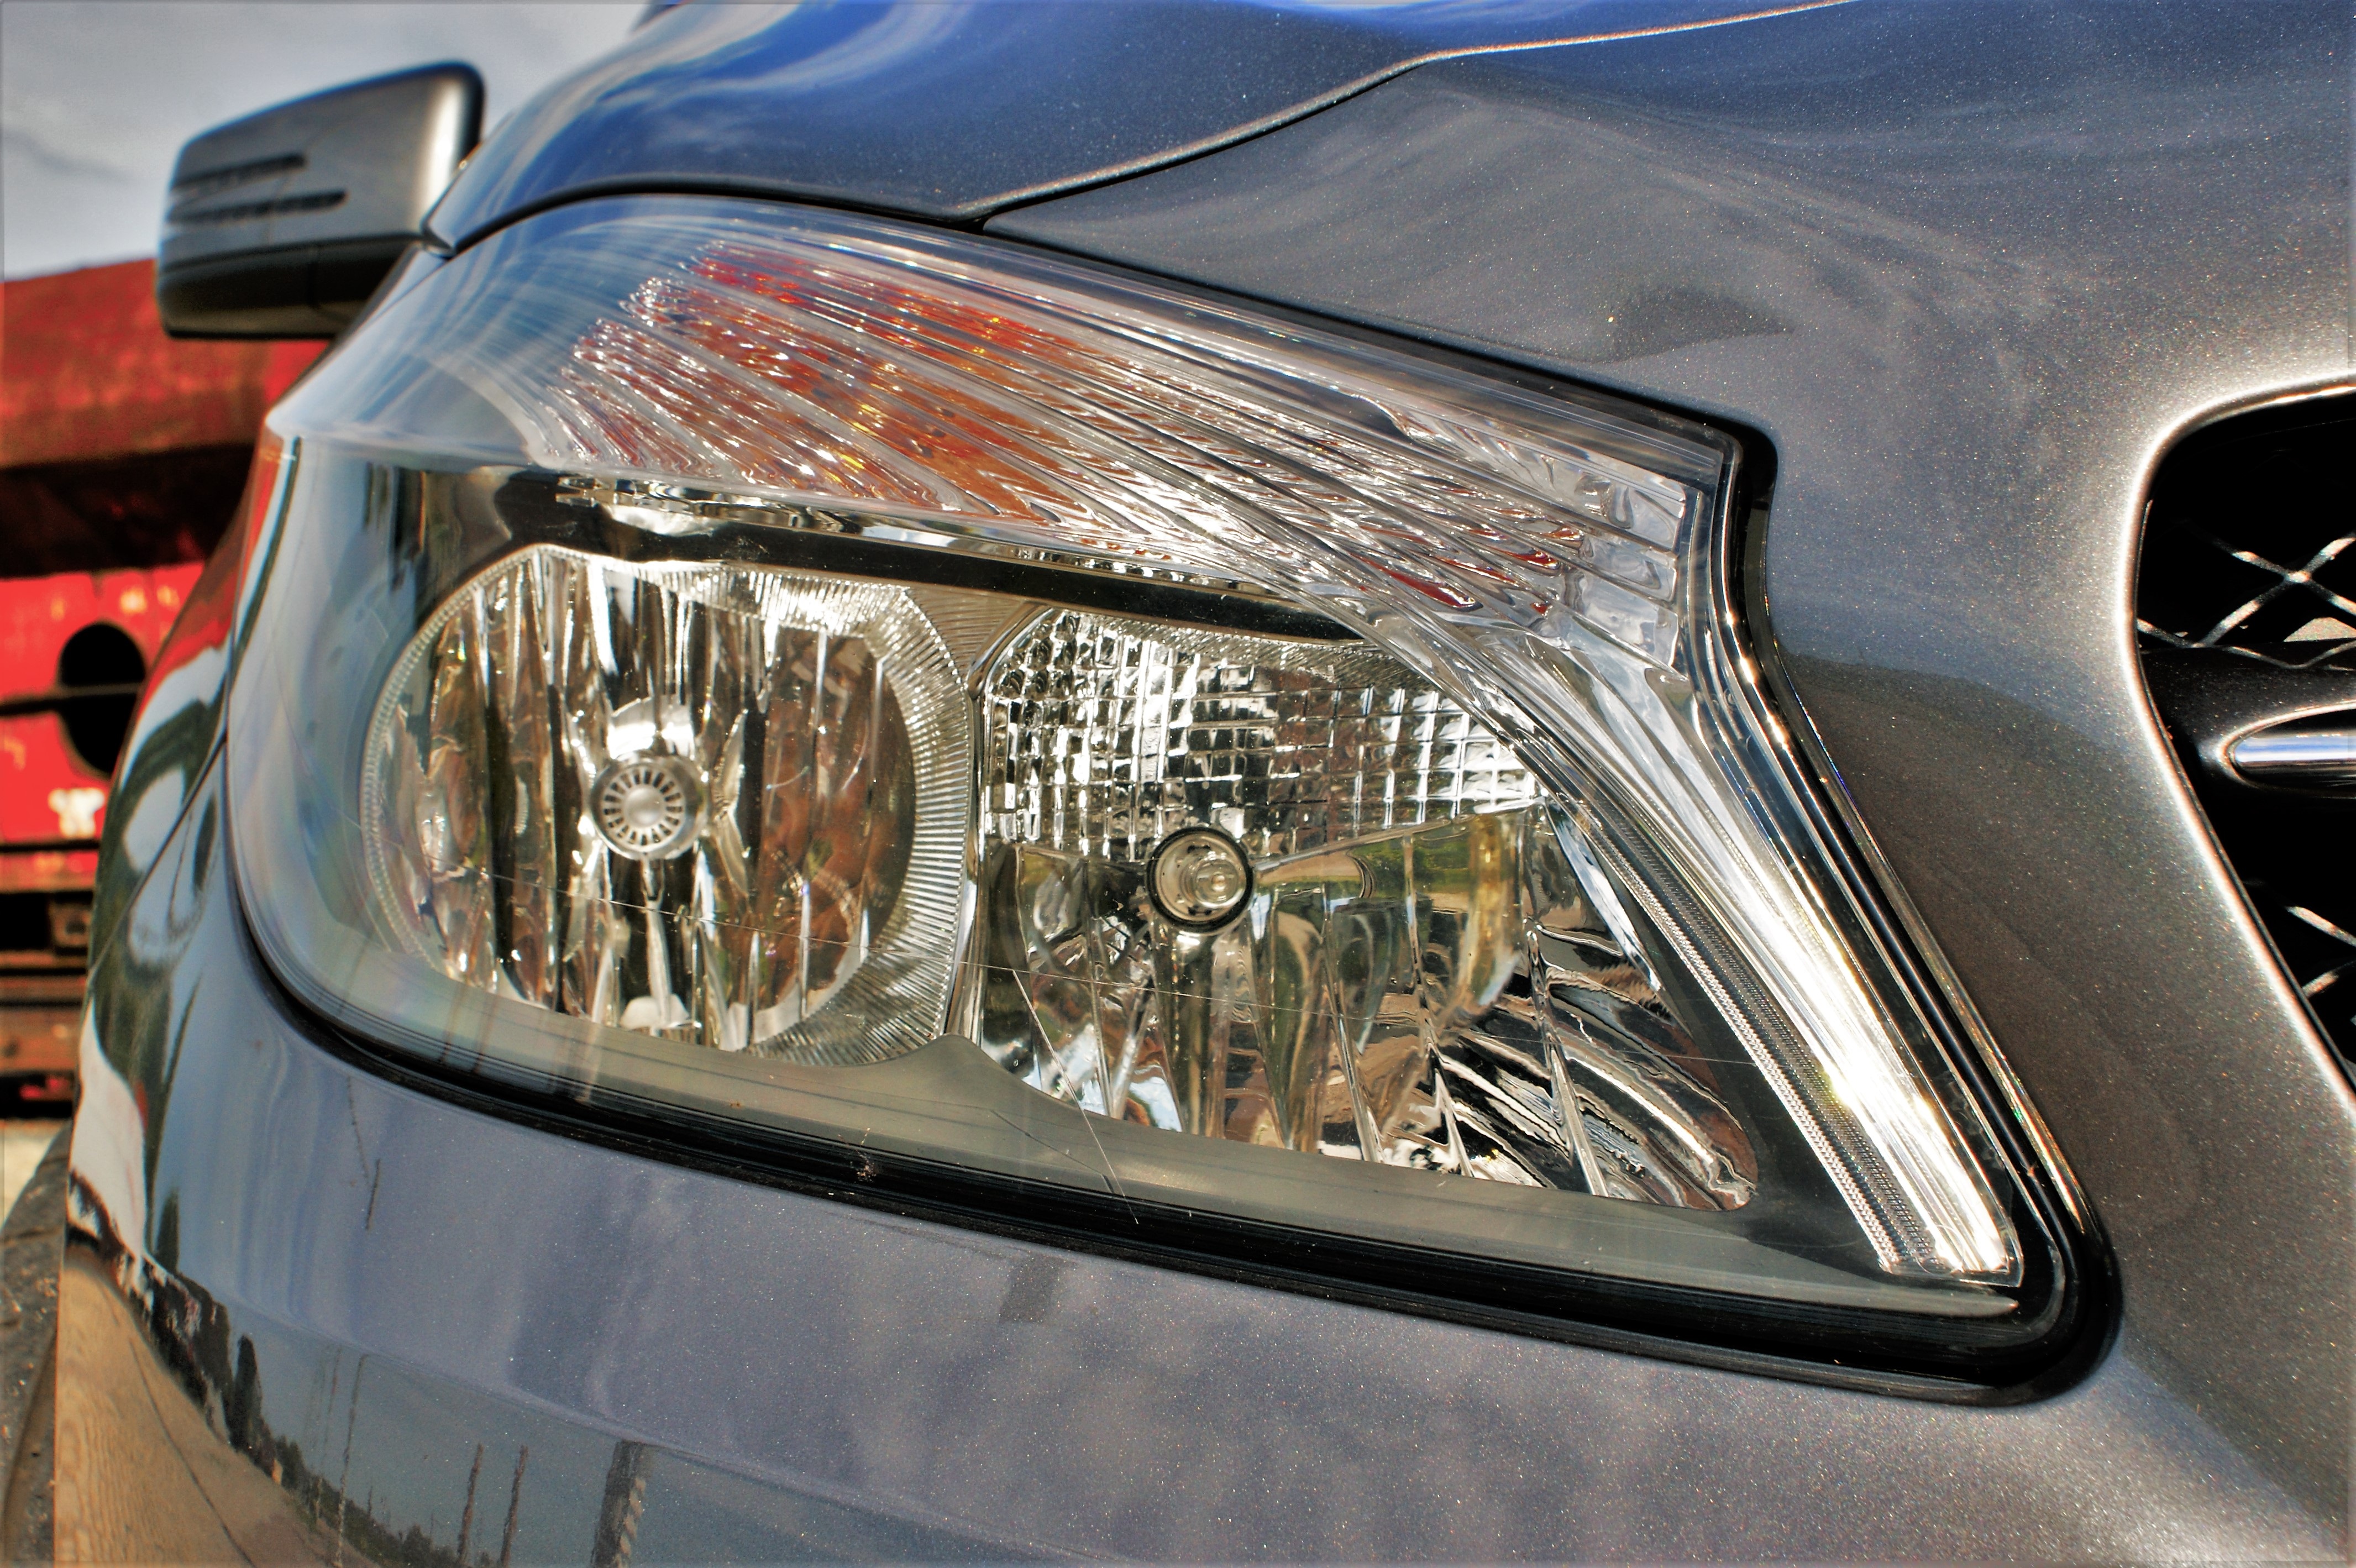
road, traffic, car, wheel, star, vehicle, shine, park, auto, spotlight, automotive, sports car, headlamp, bumper, grey, luxury, sedan, elegant, front, mercedes, pkw, mercedes benz, stuttgart, benz, city car, car brand, passengers cars, a class, land vehicle, automobile make, automotive exterior, automotive design, luxury vehicle, family car, executive car